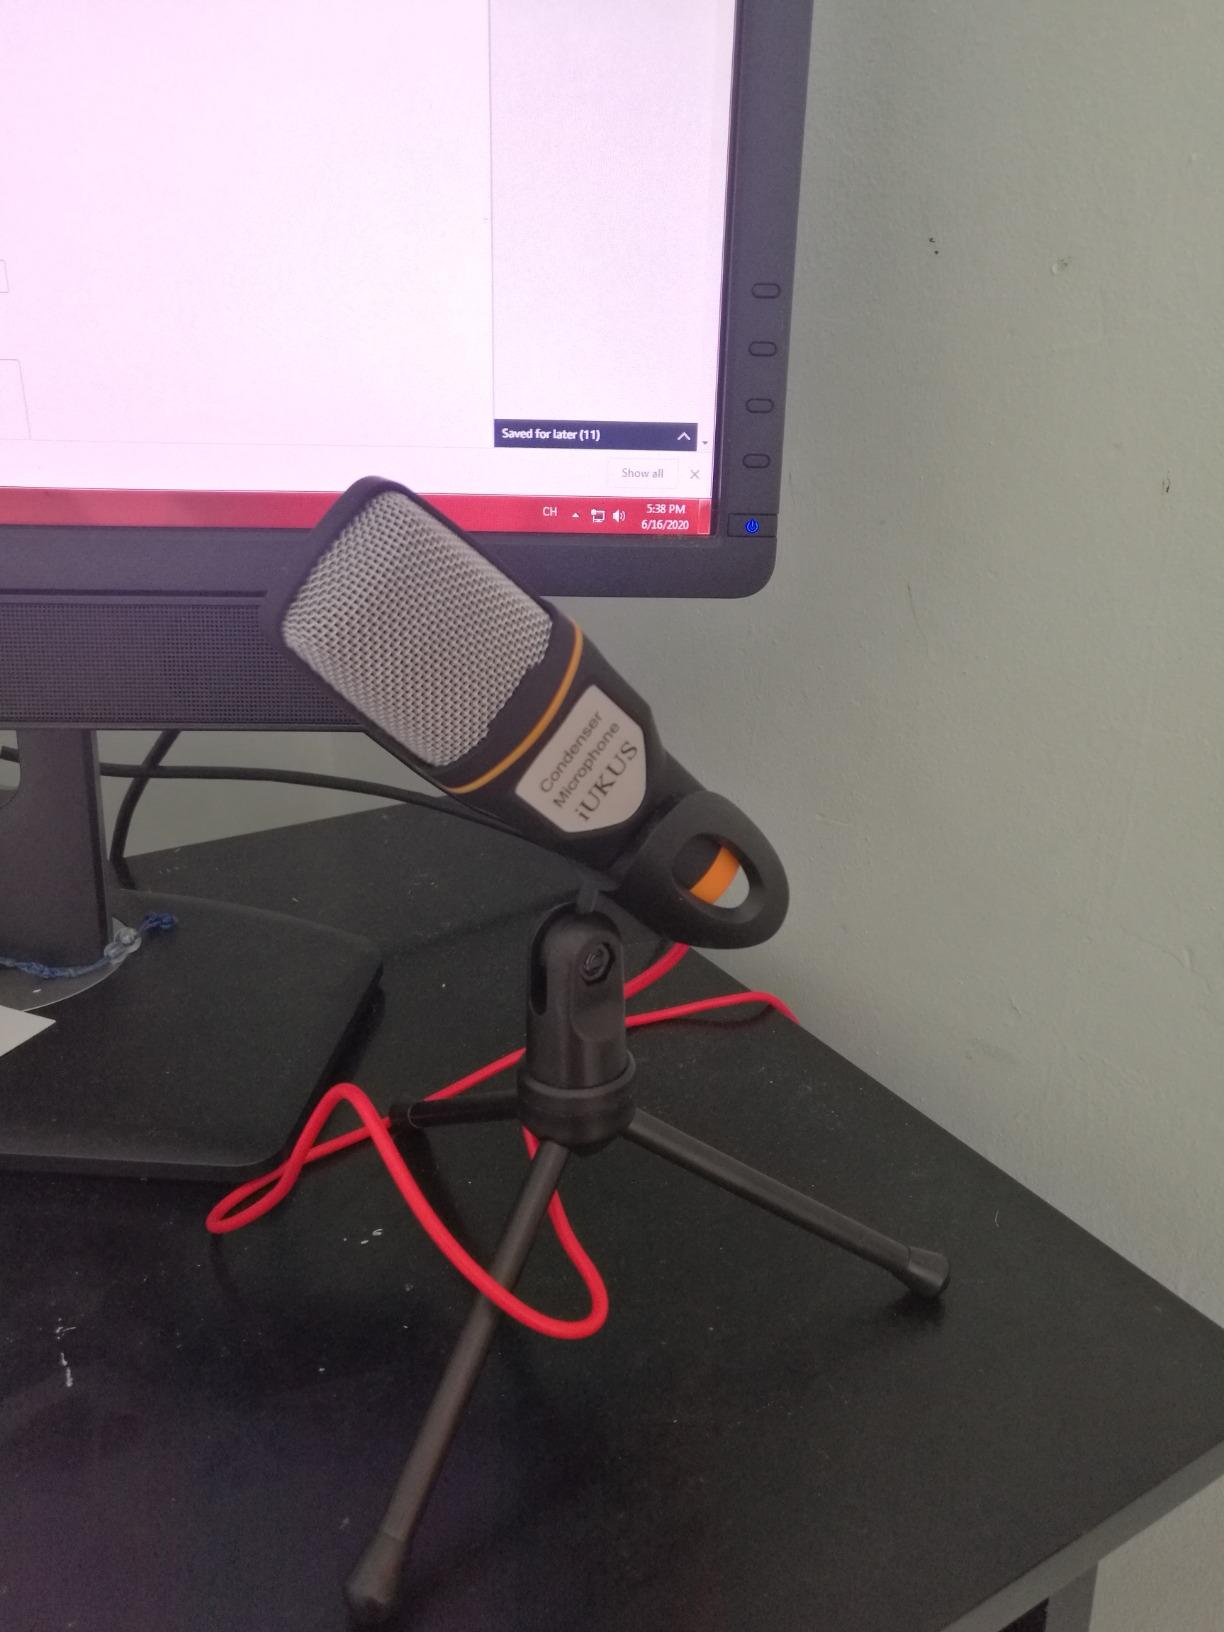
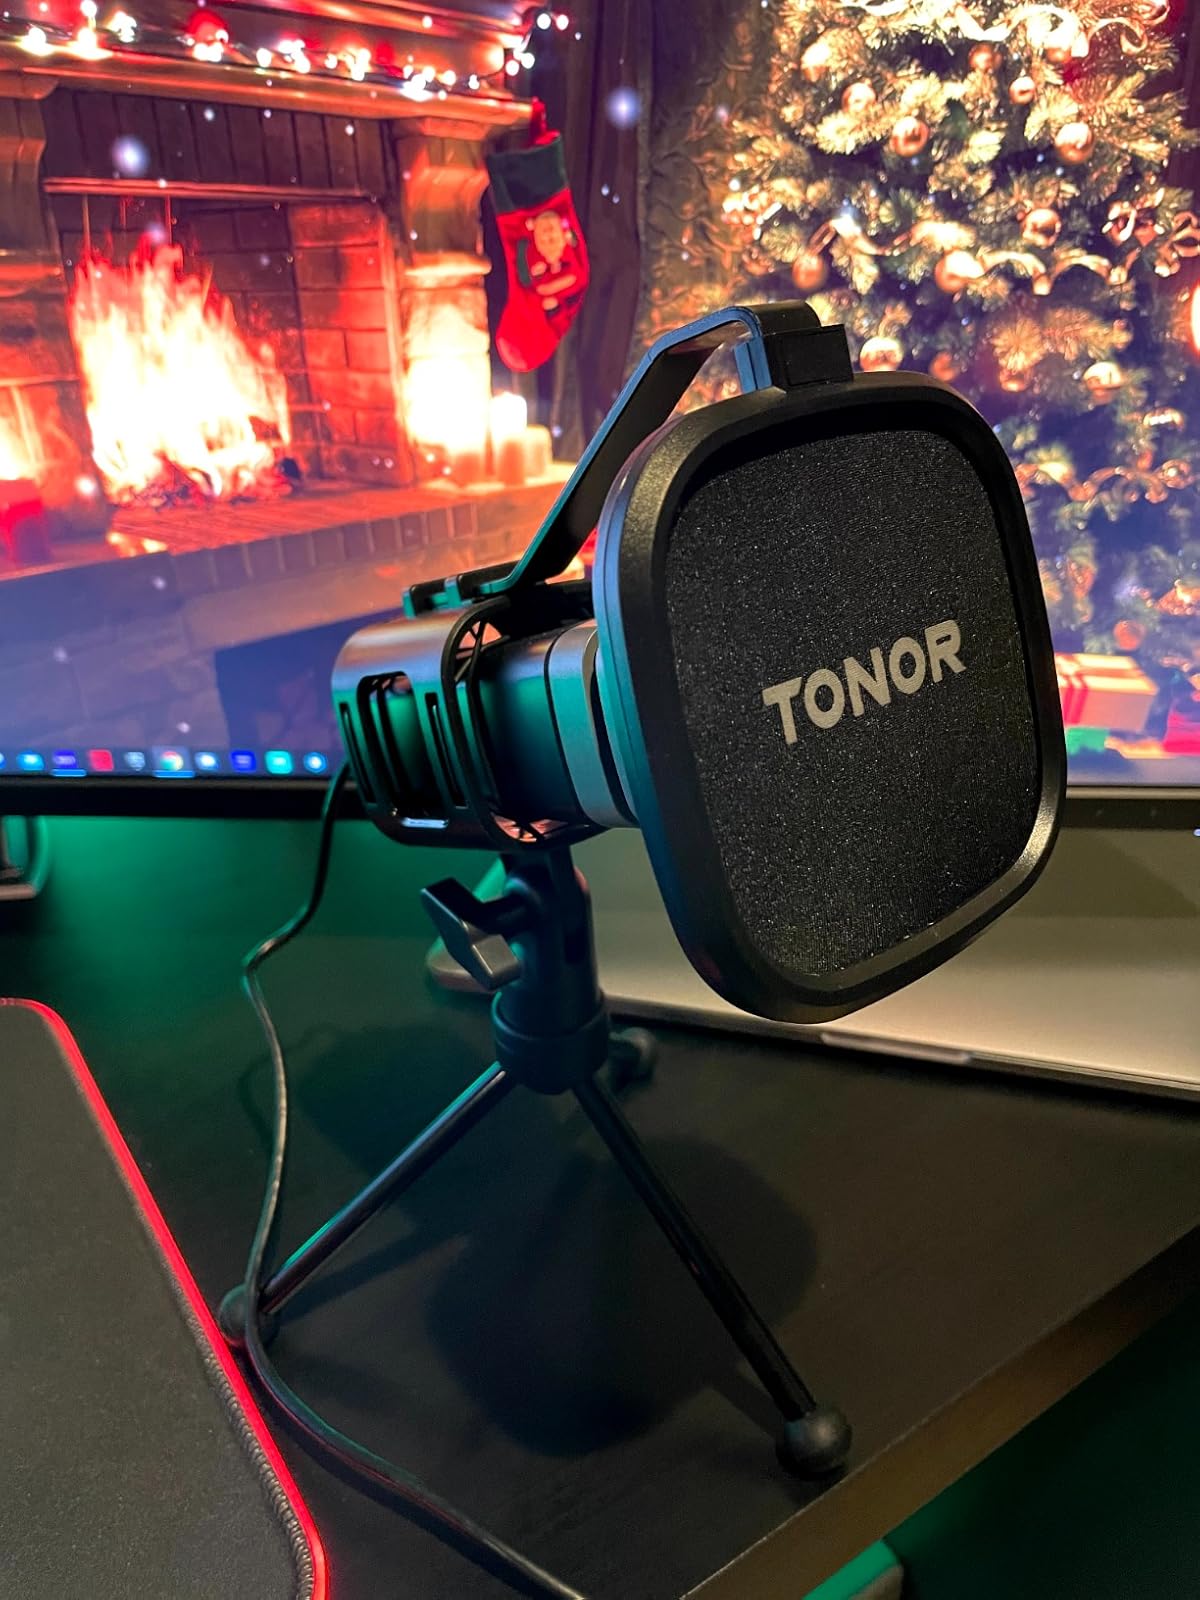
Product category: microphone
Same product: no